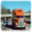
Label: truck